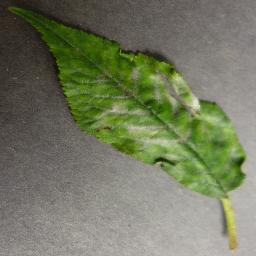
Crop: cherry
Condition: (including_sour)_powdery_mildew